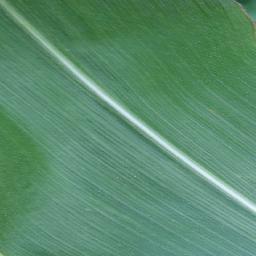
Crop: corn
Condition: (maize)_healthy